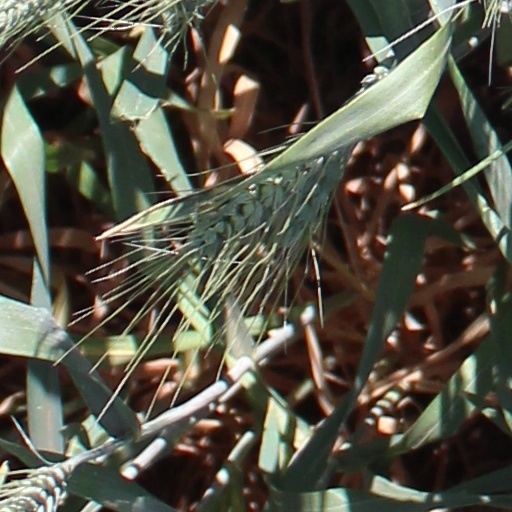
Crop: wheat